Kalinas (Lithuania)

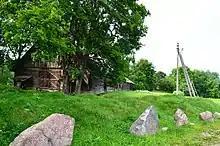
Old homestead in Kalinas.

In 1861, a 200-hectare land in present-day Kalinas was bought by a manor lord and engineer from Vilnius and named "Miedziechowszczyzna" (Lithuanian: "Miedziechovščyzna"). Later, the area was renamed to "Kalin".